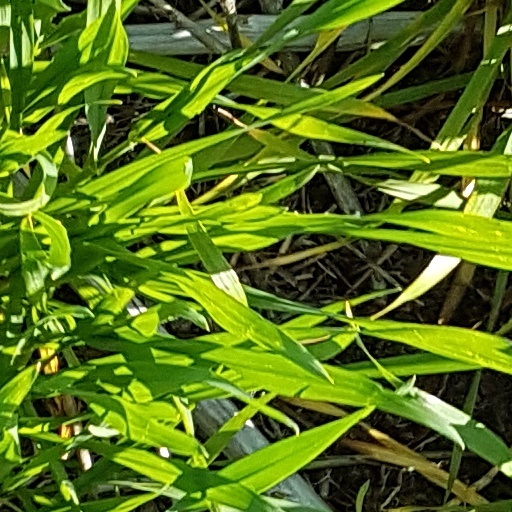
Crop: wheat